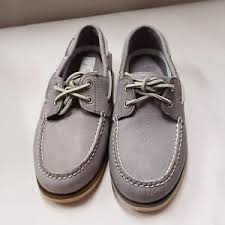
Label: Boat